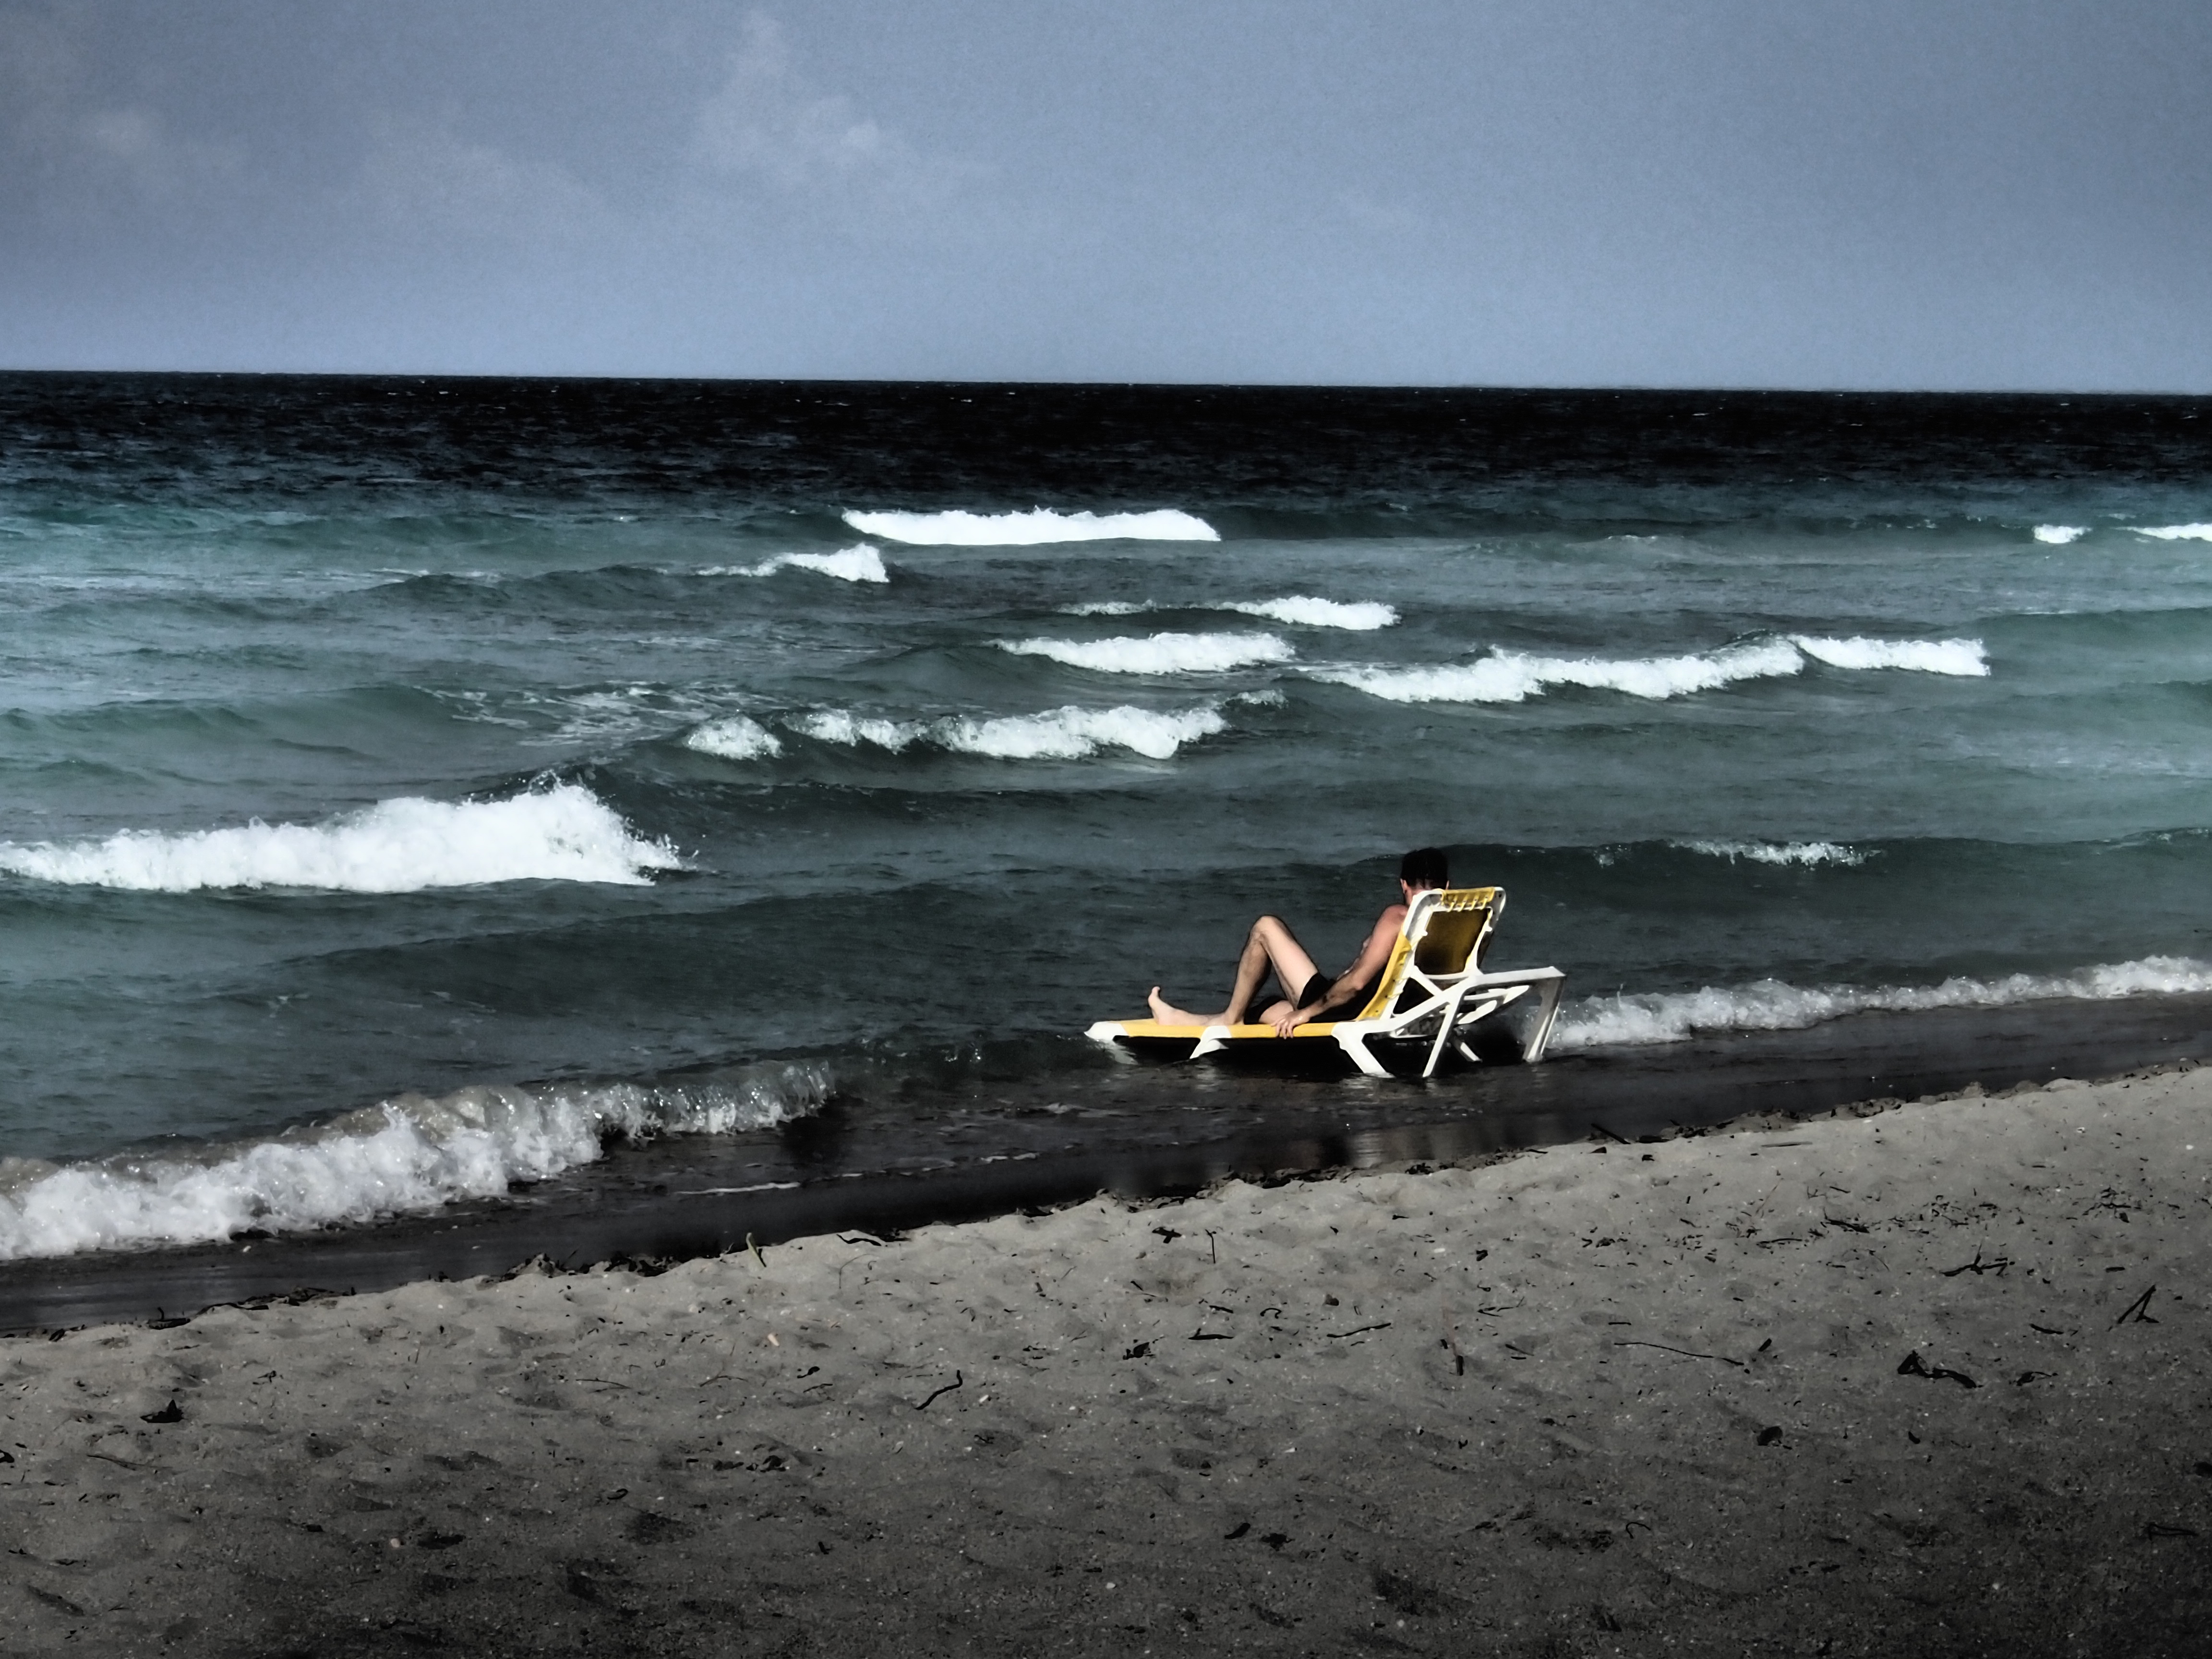
fuerteventura, Canarias islands, filter, beach, water, sand, horizon, landscape, sky, ocean, sea, cloud, natural environment, beauty, wind wave, shore, coast, wave, vacation, calm, summer, photography, mountain, vehicle, sitting, tourism, coastal and oceanic landforms, surfing, airplane, meteorological phenomenon, tide